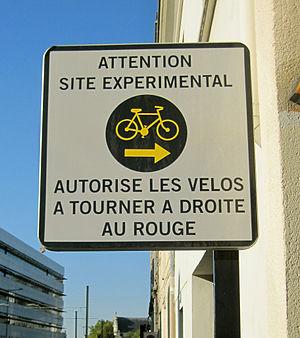
Panneau de l'expérimentation autorisant le «
Le cédez-le-passage cycliste au feu est une signalisation donnant la possibilité aux cyclistes, à un feu de circulation, de continuer leur route alors même que le feu est rouge, après avoir cédé le passage à tous les autres usagers.
La ville de Bordeaux possède un système de transports complet permettant de la relier à sa banlieue, au reste de la France et au monde entier.